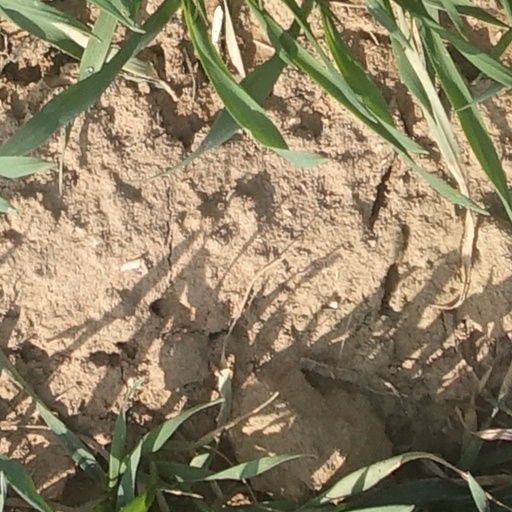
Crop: wheat